Heinkel He 100

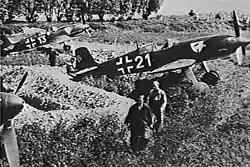
Heinkel He 100 posing as the fictitious "He 113"

The first prototype He 100 V1 flew on 22 January 1938, only a week after its promised delivery date. The aircraft proved to be outstandingly fast. However, it continued to share a number of problems with the earlier He 112, notably a lack of directional stability. In addition, the Luftwaffe test pilots disliked the high wing loading, which resulted in landing speeds so great that they often had to use brakes right up to the last of the runway. The ground crews also disliked the design, complaining about the tight cowling which made servicing the engine difficult. But the big problem turned out to be the cooling system, largely to no one's surprise. After a series of test flights V1 was sent to Rechlin in March.